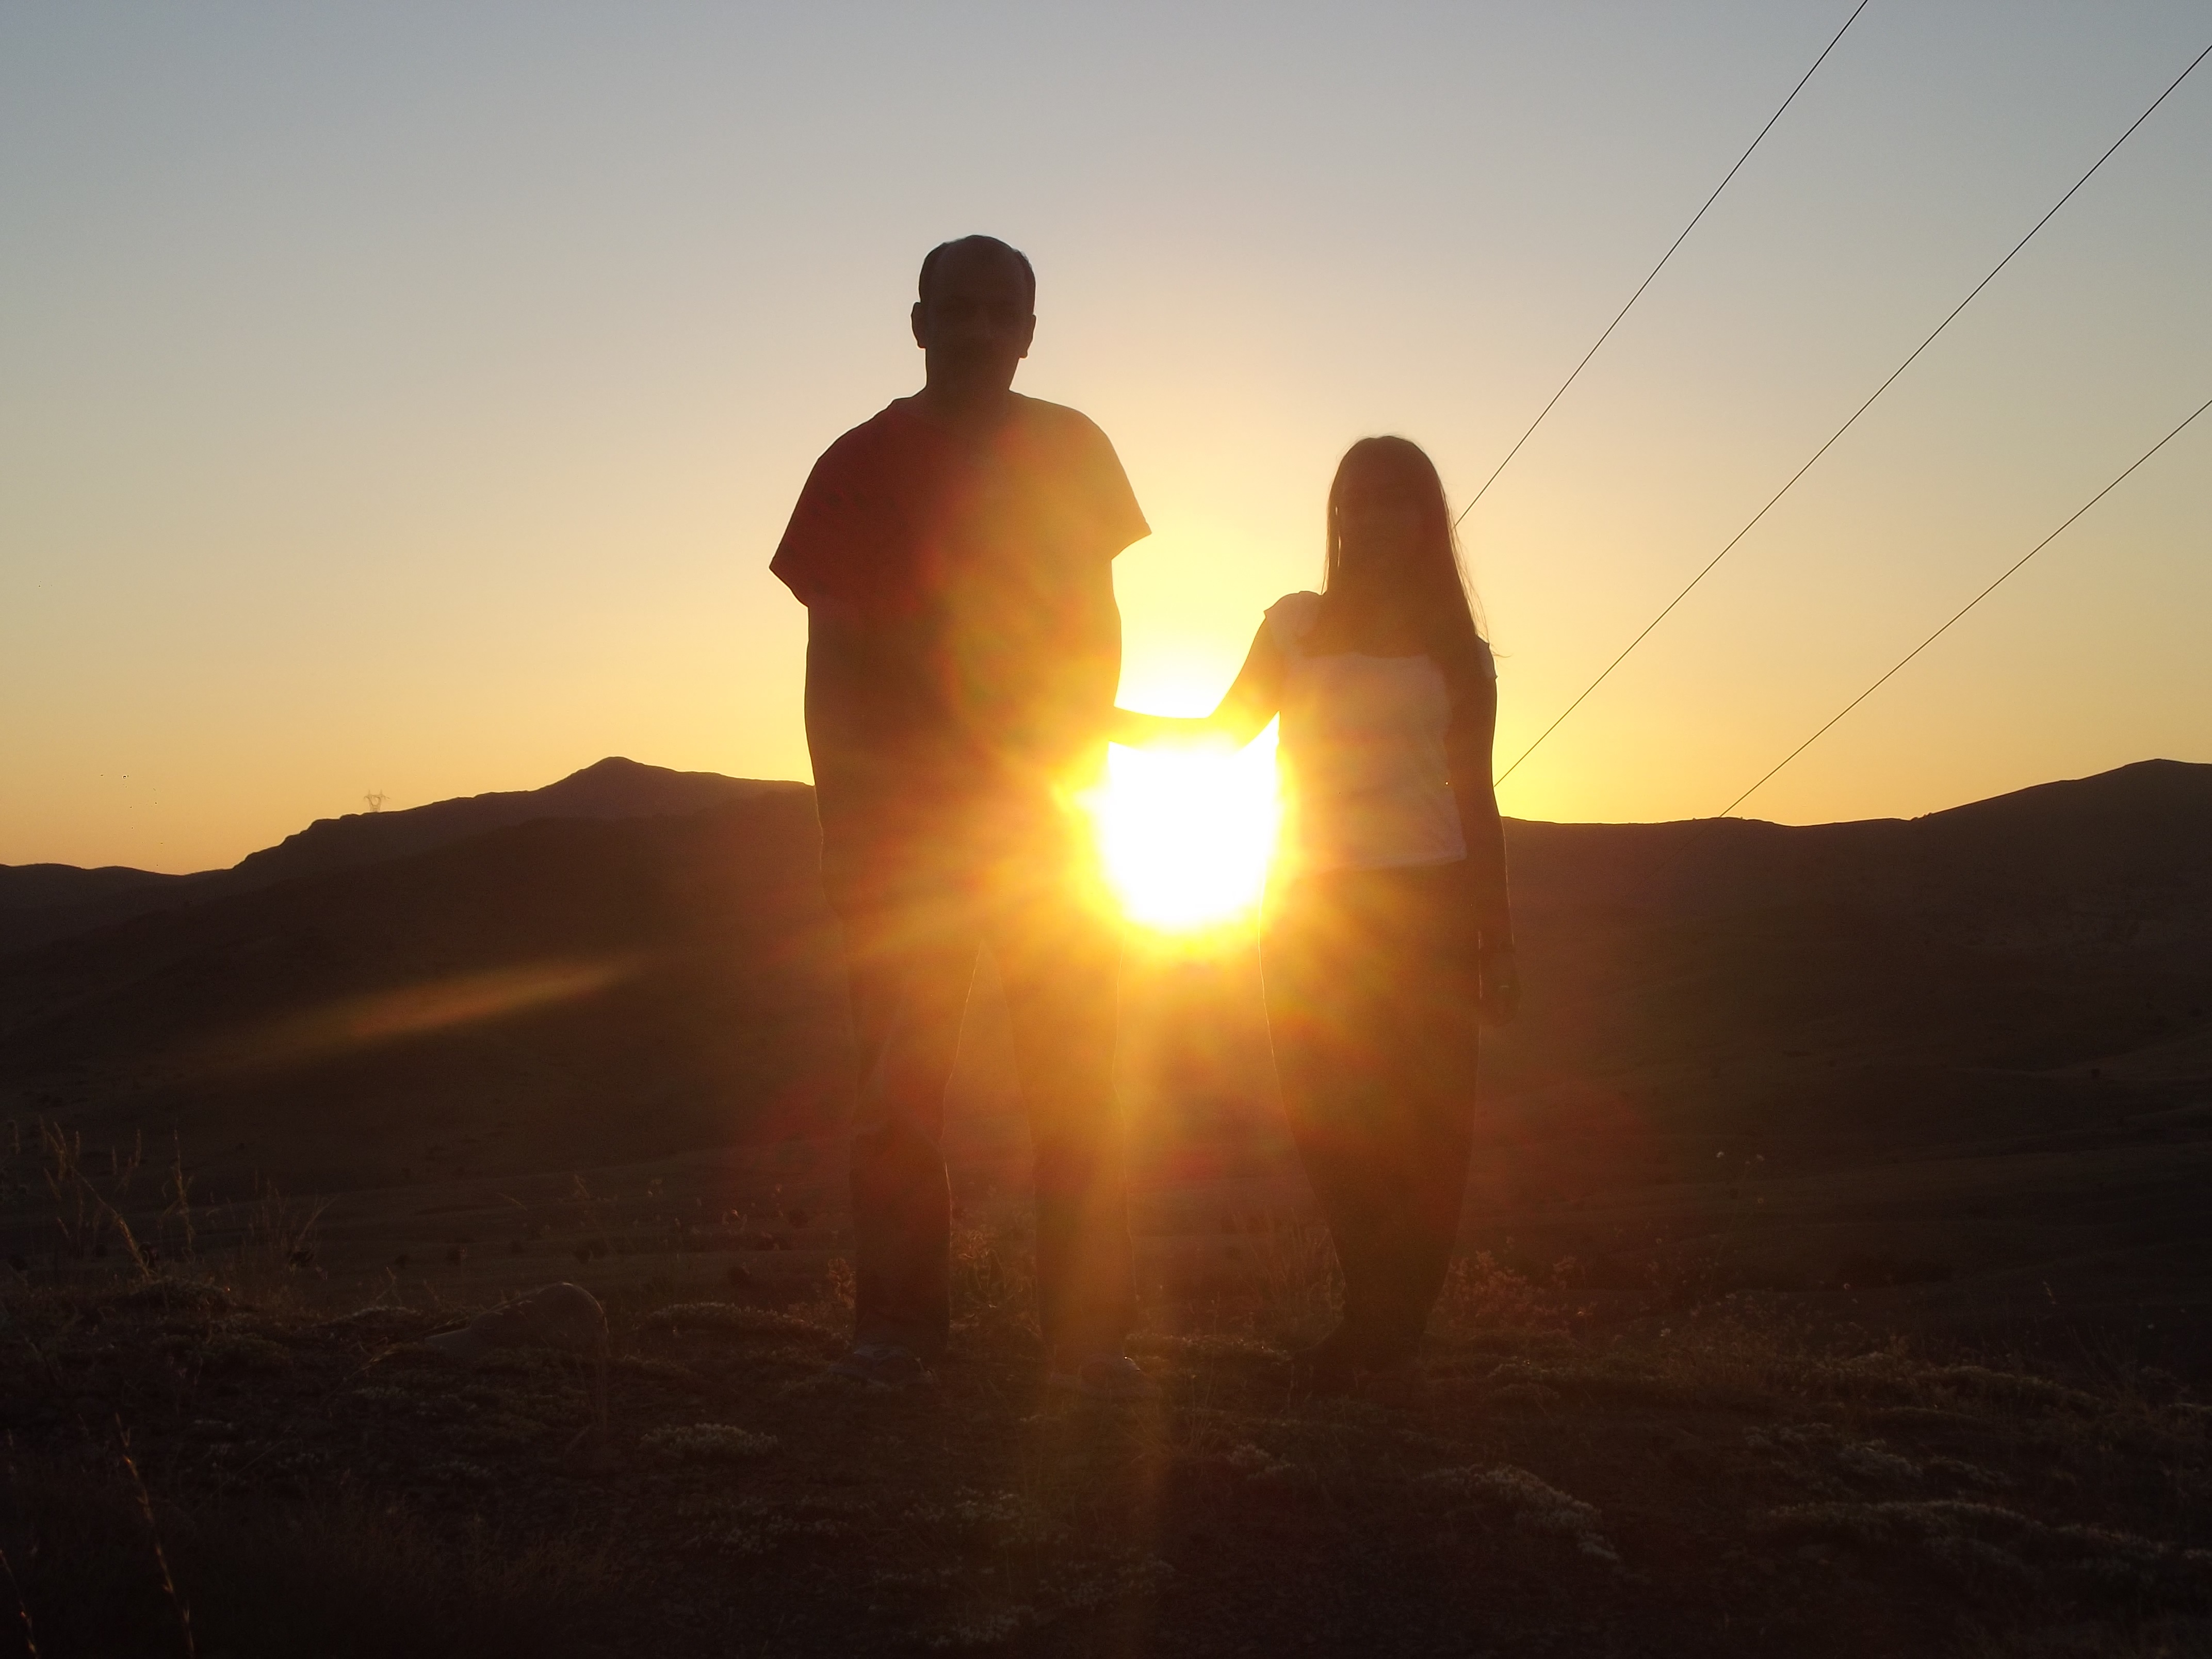
landscape, horizon, sun, sunrise, sunset, sunlight, morning, dawn, dusk, evening, solar, sparkle, natural environment, atmospheric phenomenon, aeolian landform